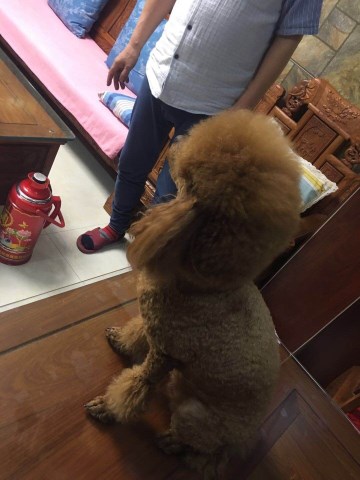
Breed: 2925-n000114-toy_poodle